Jonathan Soriano

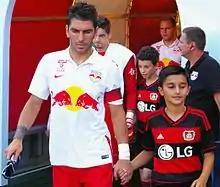
Soriano leading his team out for a friendly against Bayer Leverkusen in July 2015.

In the summer of 2013, Soriano was appointed Red Bull's new captain. He scored a hat-trick in their UEFA Europa League play-off first leg against VMFD Žalgiris Vilnius, a 5–0 victory on 22 August. In his team's first match in the group stage, on 19 September, he added another three to help to a 4–0 home defeat of IF Elfsborg. In the round of 32, he grabbed a brace in a 2–0 win at AFC Ajax, and despite the team exiting in the next stage, he was the tournament's top scorer with eight goals, only the second Spaniard to do so after Rayo Vallecano's Bolo in 2000–01.